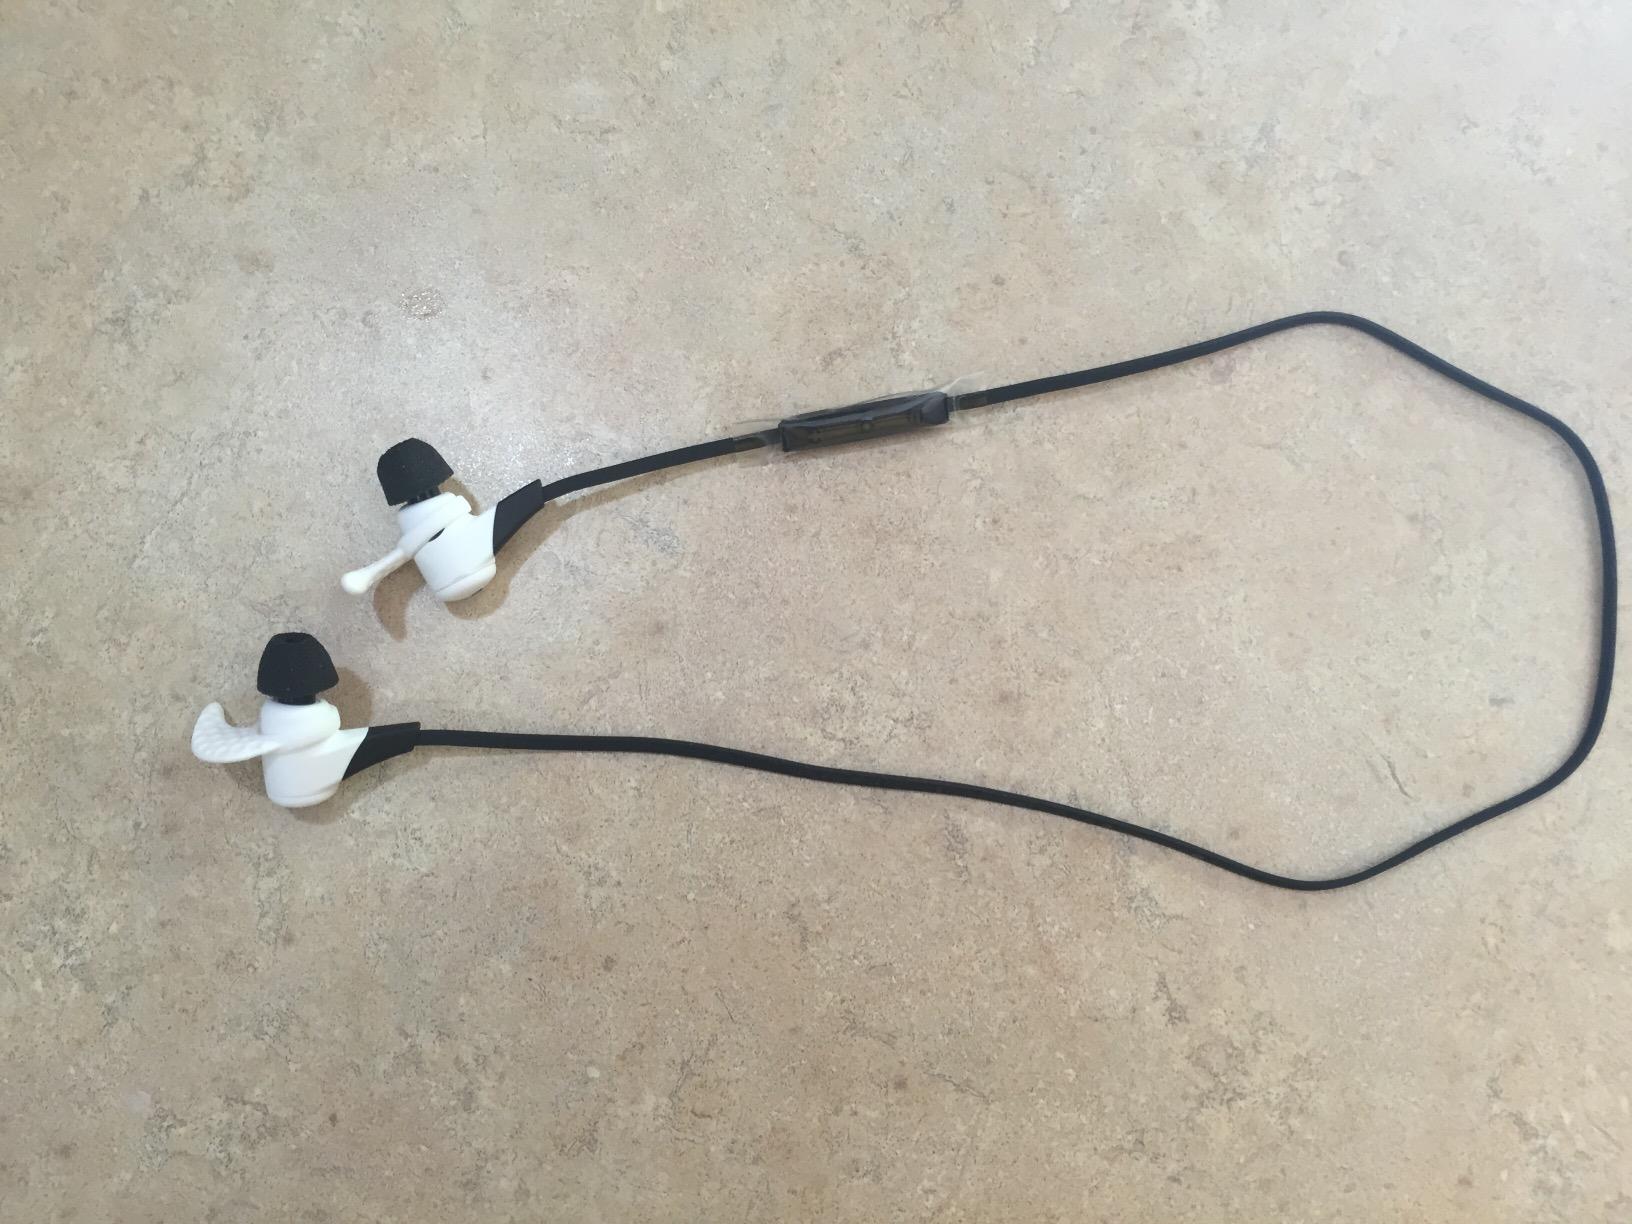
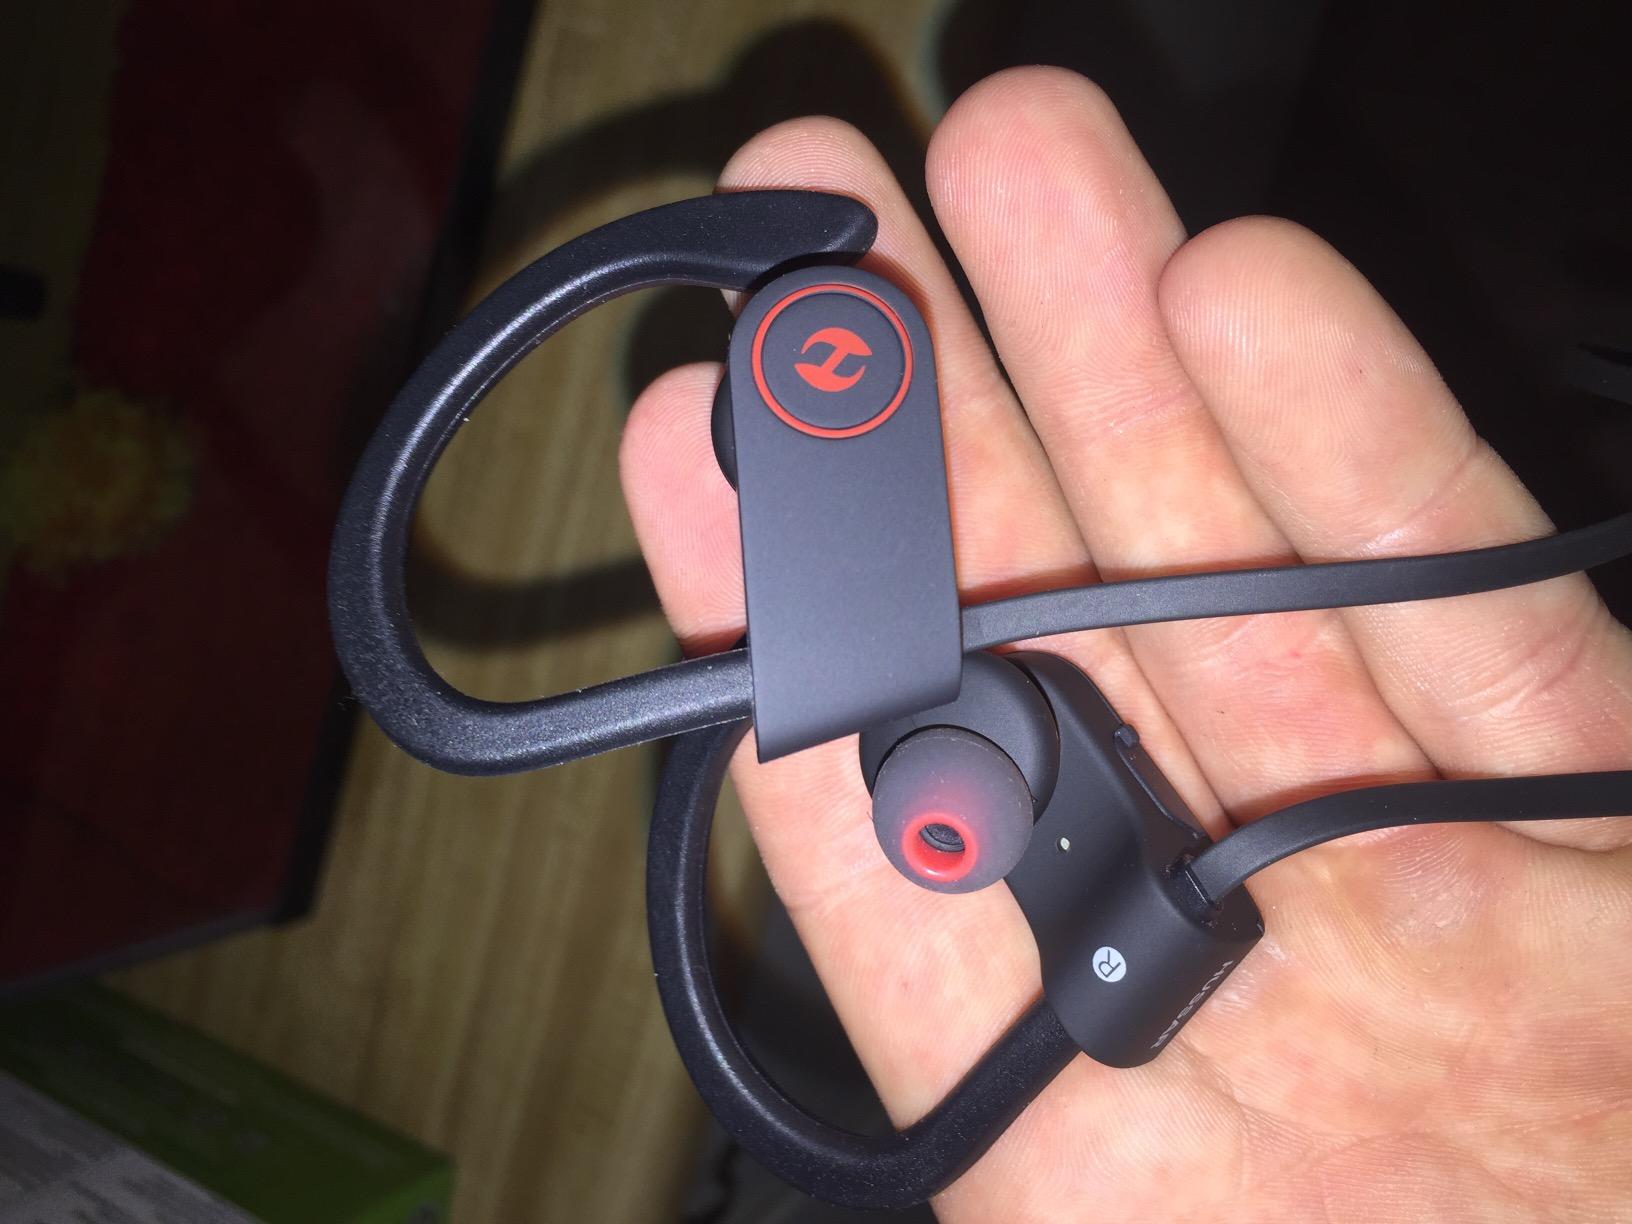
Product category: headphones
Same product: no